The Little Shepherd of Kingdom Come (1920 film)

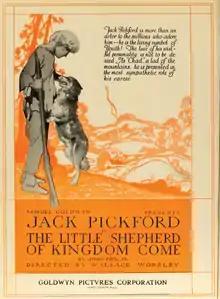

The Little Shepherd of Kingdom Come is a lost 1920 silent film drama directed by Wallace Worsley and starring Jack Pickford. It was produced and distributed by Goldwyn Pictures.